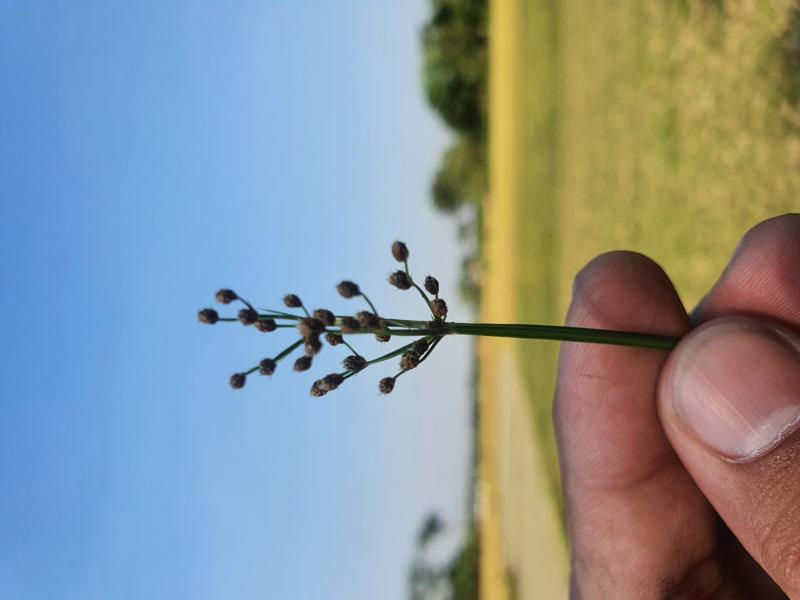
Weed species: Fimbristylis littoralis